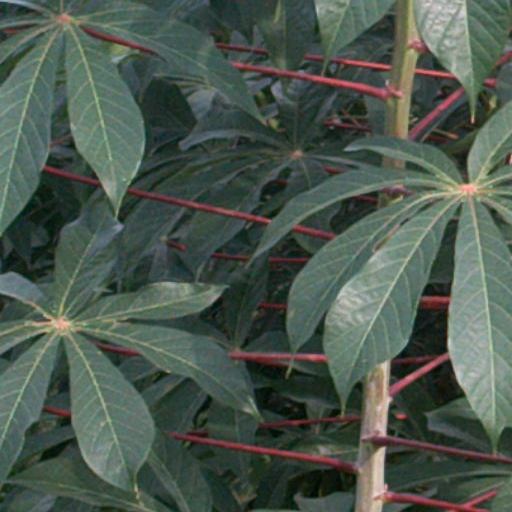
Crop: cassava